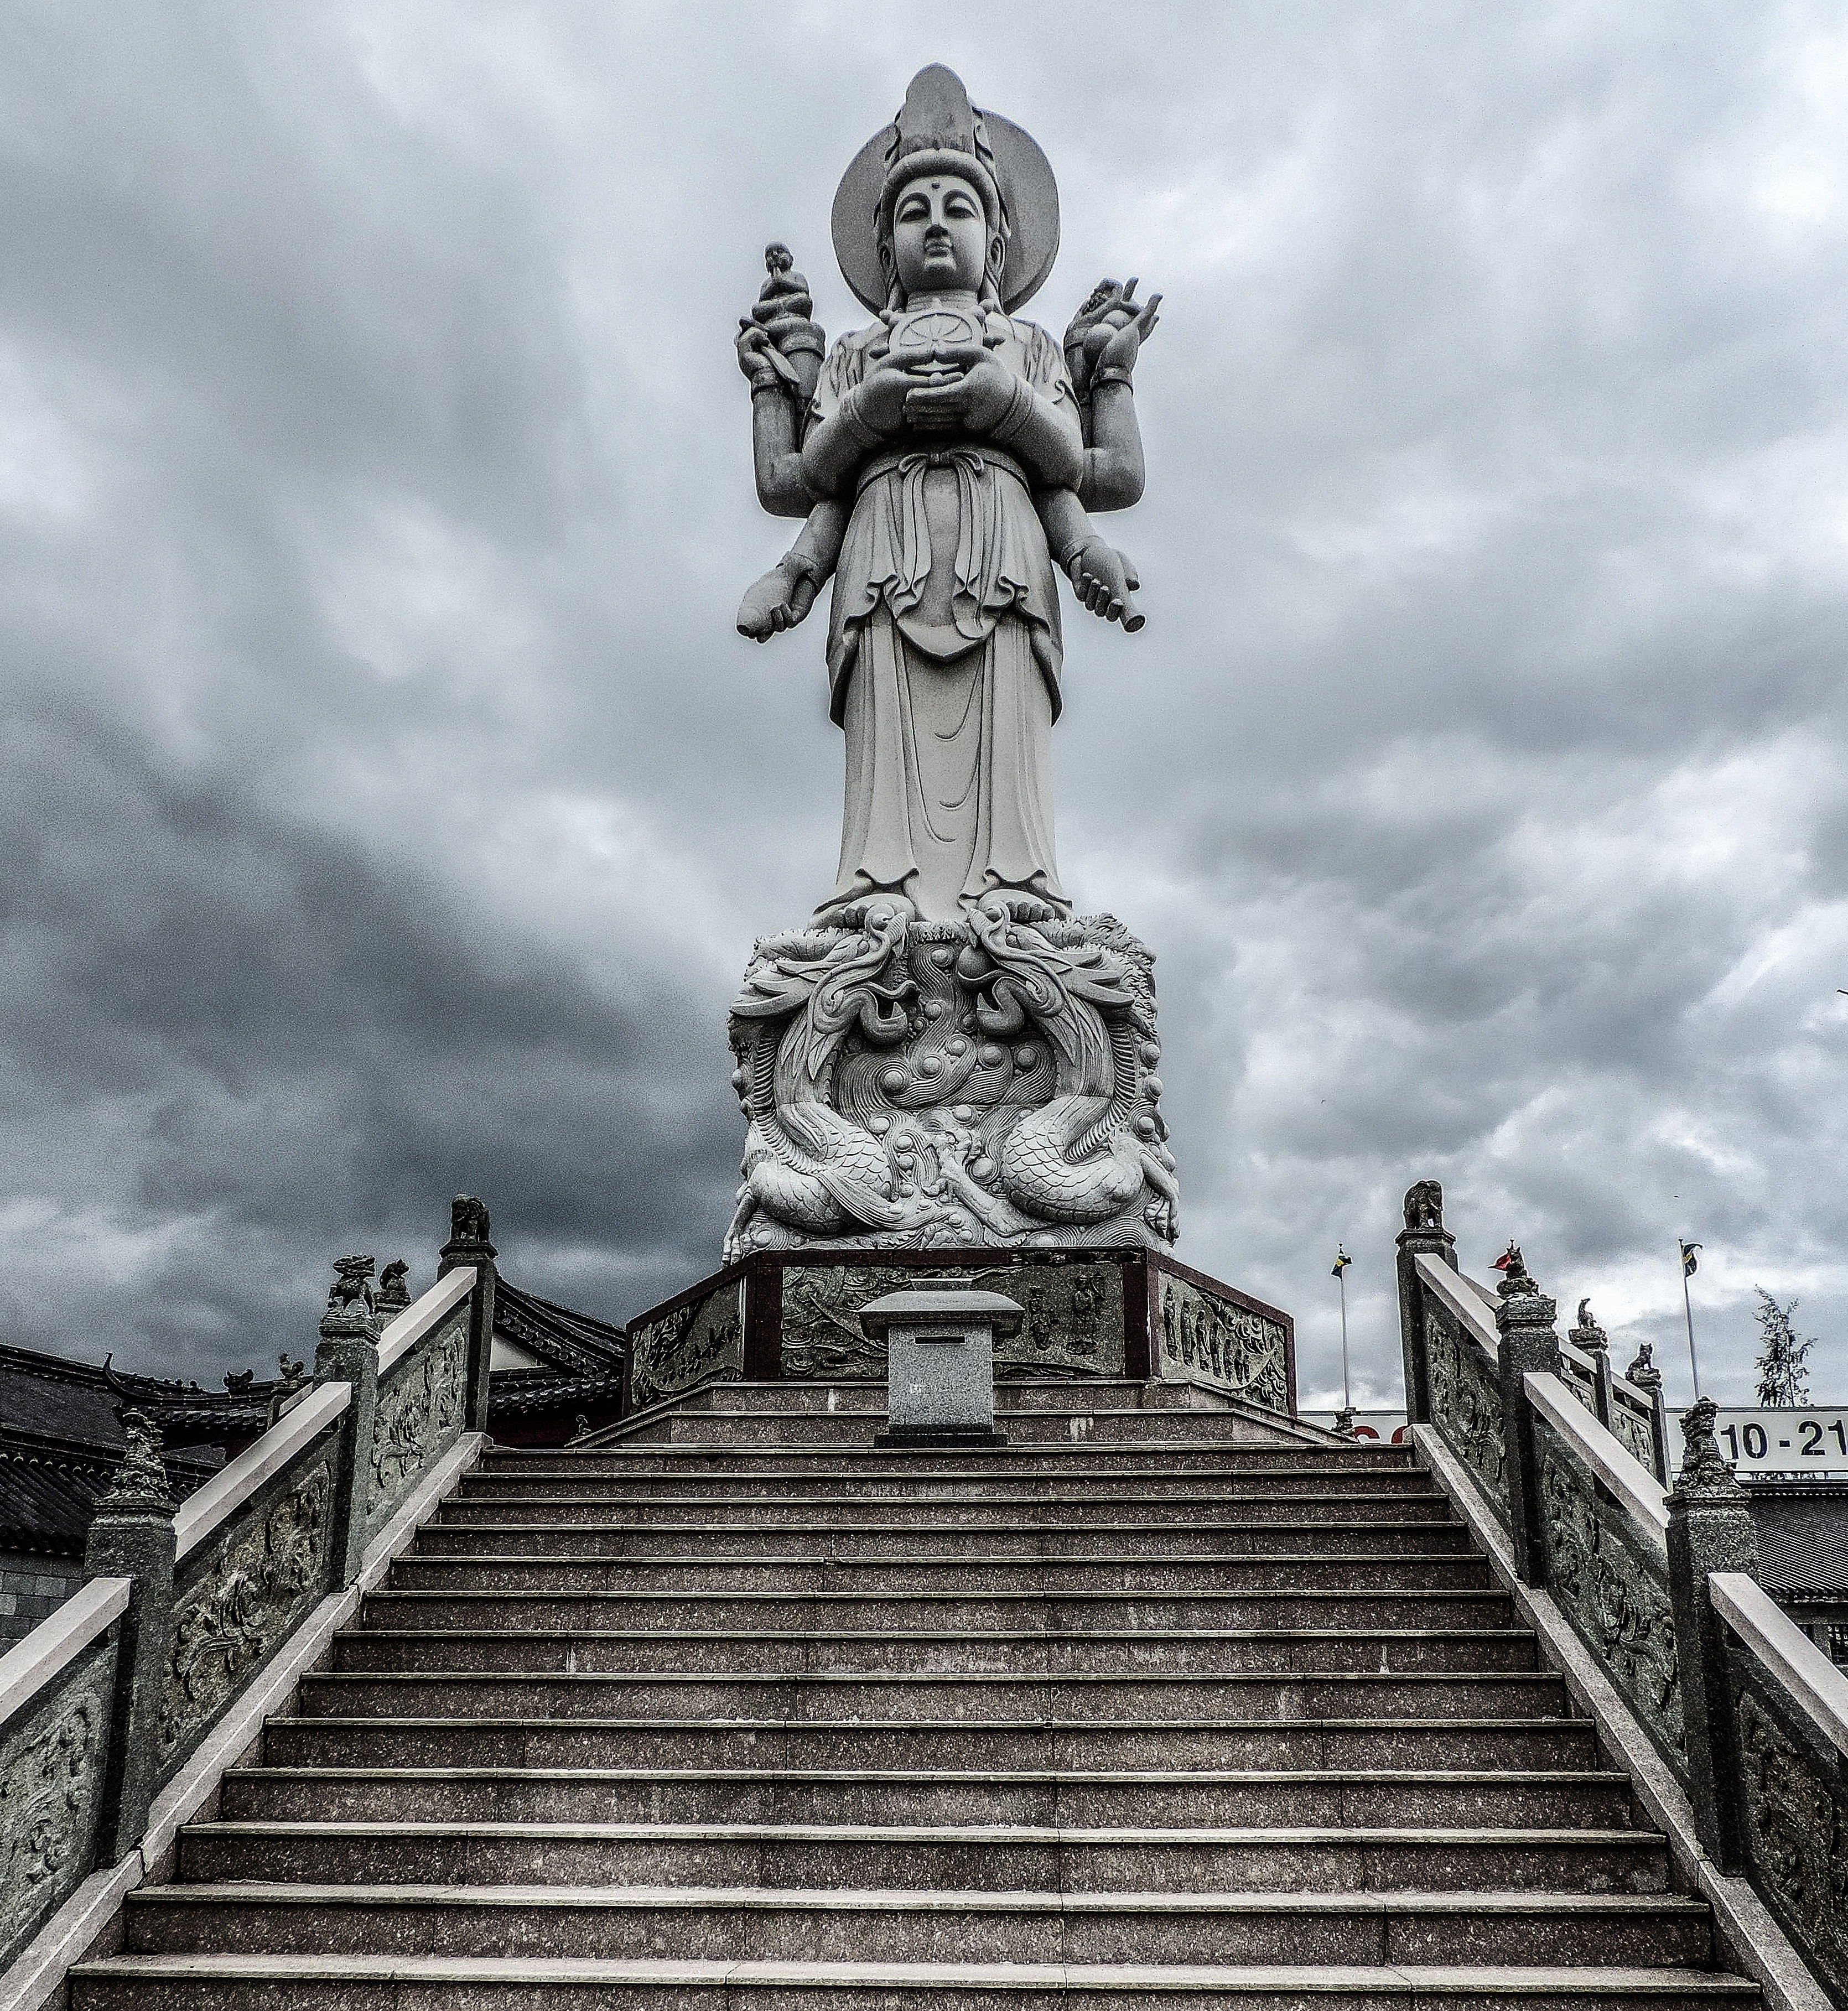
statue, landmark, sky, sculpture, monument, architecture, cloud, stone carving, art, symmetry, photography, black and white, historic site, stock photography, temple, tourist attraction, tourism, national historic landmark, monochrome, building, city, style, fictional character, facade, artwork, metal, memorial